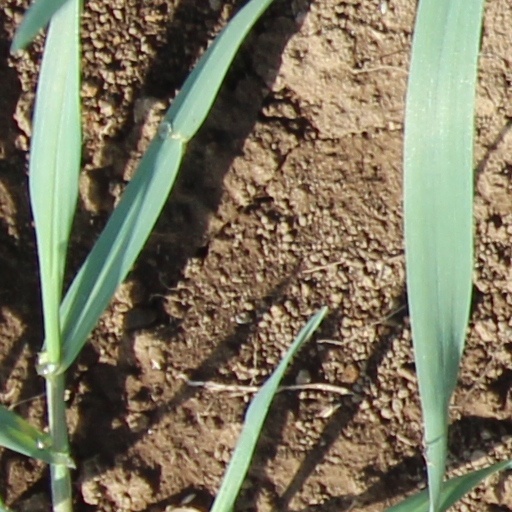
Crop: wheat